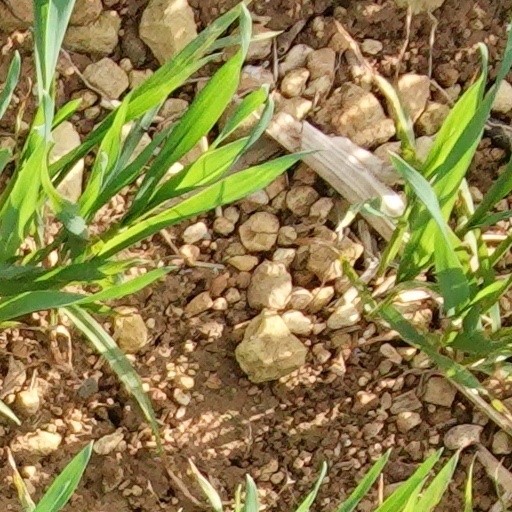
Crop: wheat